September Morn

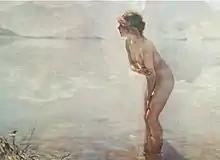
A 1961 reproduction of the painting, showing the dominance of grays

"September Morn" depicts, from an oblique point of view, a naked blonde girl or young woman standing ankle-deep in the water near the shoreline of a tranquil lake surrounded by hills. The figure is backlit by the morning sun, but fully visible, if a little darker than her surroundings. Her arms are folded about her body, her right arm passing below her breasts as she grasps her left elbow, while her left arm conceals her pubic area. This pose has been variously interpreted as the subject protecting herself from the cold, covering her modesty, or sponge bathing, or as the artist's "fetishisation of innocence".